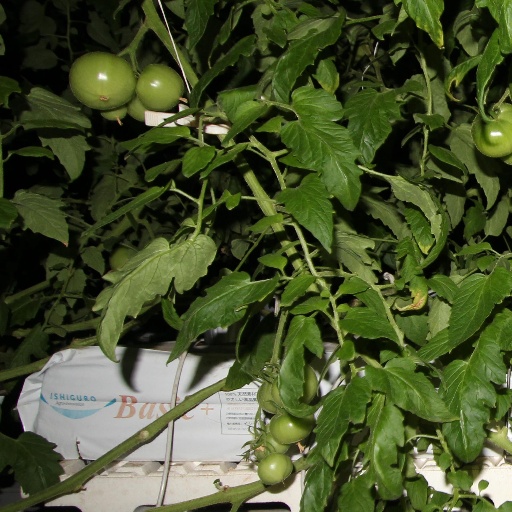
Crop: tomato